Nampo

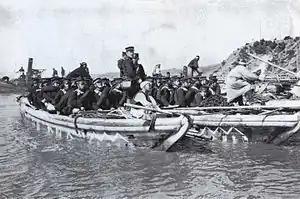
Japanese troops landing on Nampo during the First Sino-Japanese War

The name of the city comes from the fishing village that was originally located in the Samhwa-hyon area of South Pyongan Province. The city was renamed to Chinnampo during the Japanese occupation of Korea, by adding the character '鎭' as during the First Sino-Japanese War, the Japanese landed in Nampo and defeated the Qing dynasty forces. The name was immediately reverted to Nampo after liberation to be rid of colonial legacies.